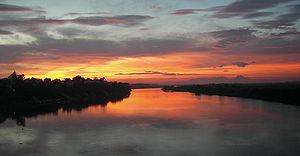
Originaire de Chine et traversant le Viêt Nam pour aboutir dans la mer de Chine méridionale, le fleuve Rouge est aussi appelé Yuan Jiang, ce qui signifie « rivière originelle ». Prenant sa source au Yunnan, il vient former le delta du fleuve Rouge au Viêtnam.